Chitral

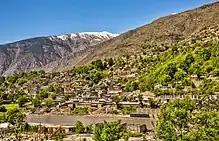
Chitral city

From 1571 to 1969, Chitral was the dominion of the Kator Dynasty. The British and Sikh garrison suffered a siege by the Chitralis, possibly aided by Afghan forces, in 1895. The garrison was relieved after six weeks, and the British installed the young Shuja ul-Mulk as "Mehtar" ("ruler"). He ruled for the next 41 years.